College Slam

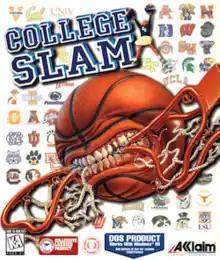
DOS cover art

College Slam is a college basketball video game published by Acclaim. It was released for the Super NES, Genesis, Game Boy, Sega Saturn, PlayStation, and PC. It includes most major Division I colleges, but some, such as the University of Tennessee, the University of Notre Dame, and Mississippi State University (who had just made a run to the Final Four that year), are not included. The player can play tournaments, a season, or a single game. Many gaming critics accused it of being a thinly veiled repackaging of "NBA Jam".